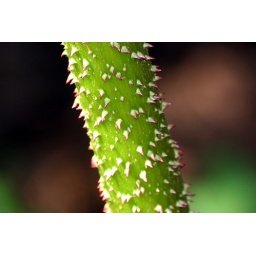
The green stem of a flower in the Botanical Gardens, Birmingham, England.